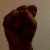
The image shows a hand gesture representing the letter 'S' in Indian Sign Language.